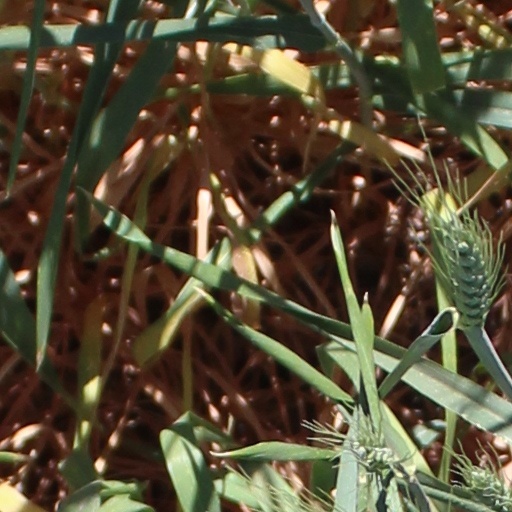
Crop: wheat